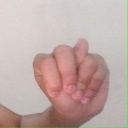
अक्षर: न